Simon Clarke (cyclist)

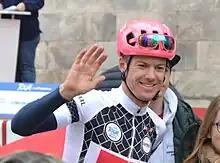
Clarke at the 2019 Tour de la Provence

Simon Clarke (born 18 July 1986) is an Australian professional road racing cyclist, who currently rides for UCI WorldTeam . He previously rode for the (2011) and (2012–2015) teams in the UCI World Tour. Before turning professional, Clarke competed in track cycling as an Australian Institute of Sport scholarship holder. He is not related to fellow Australian cyclist and past teammate Will Clarke.